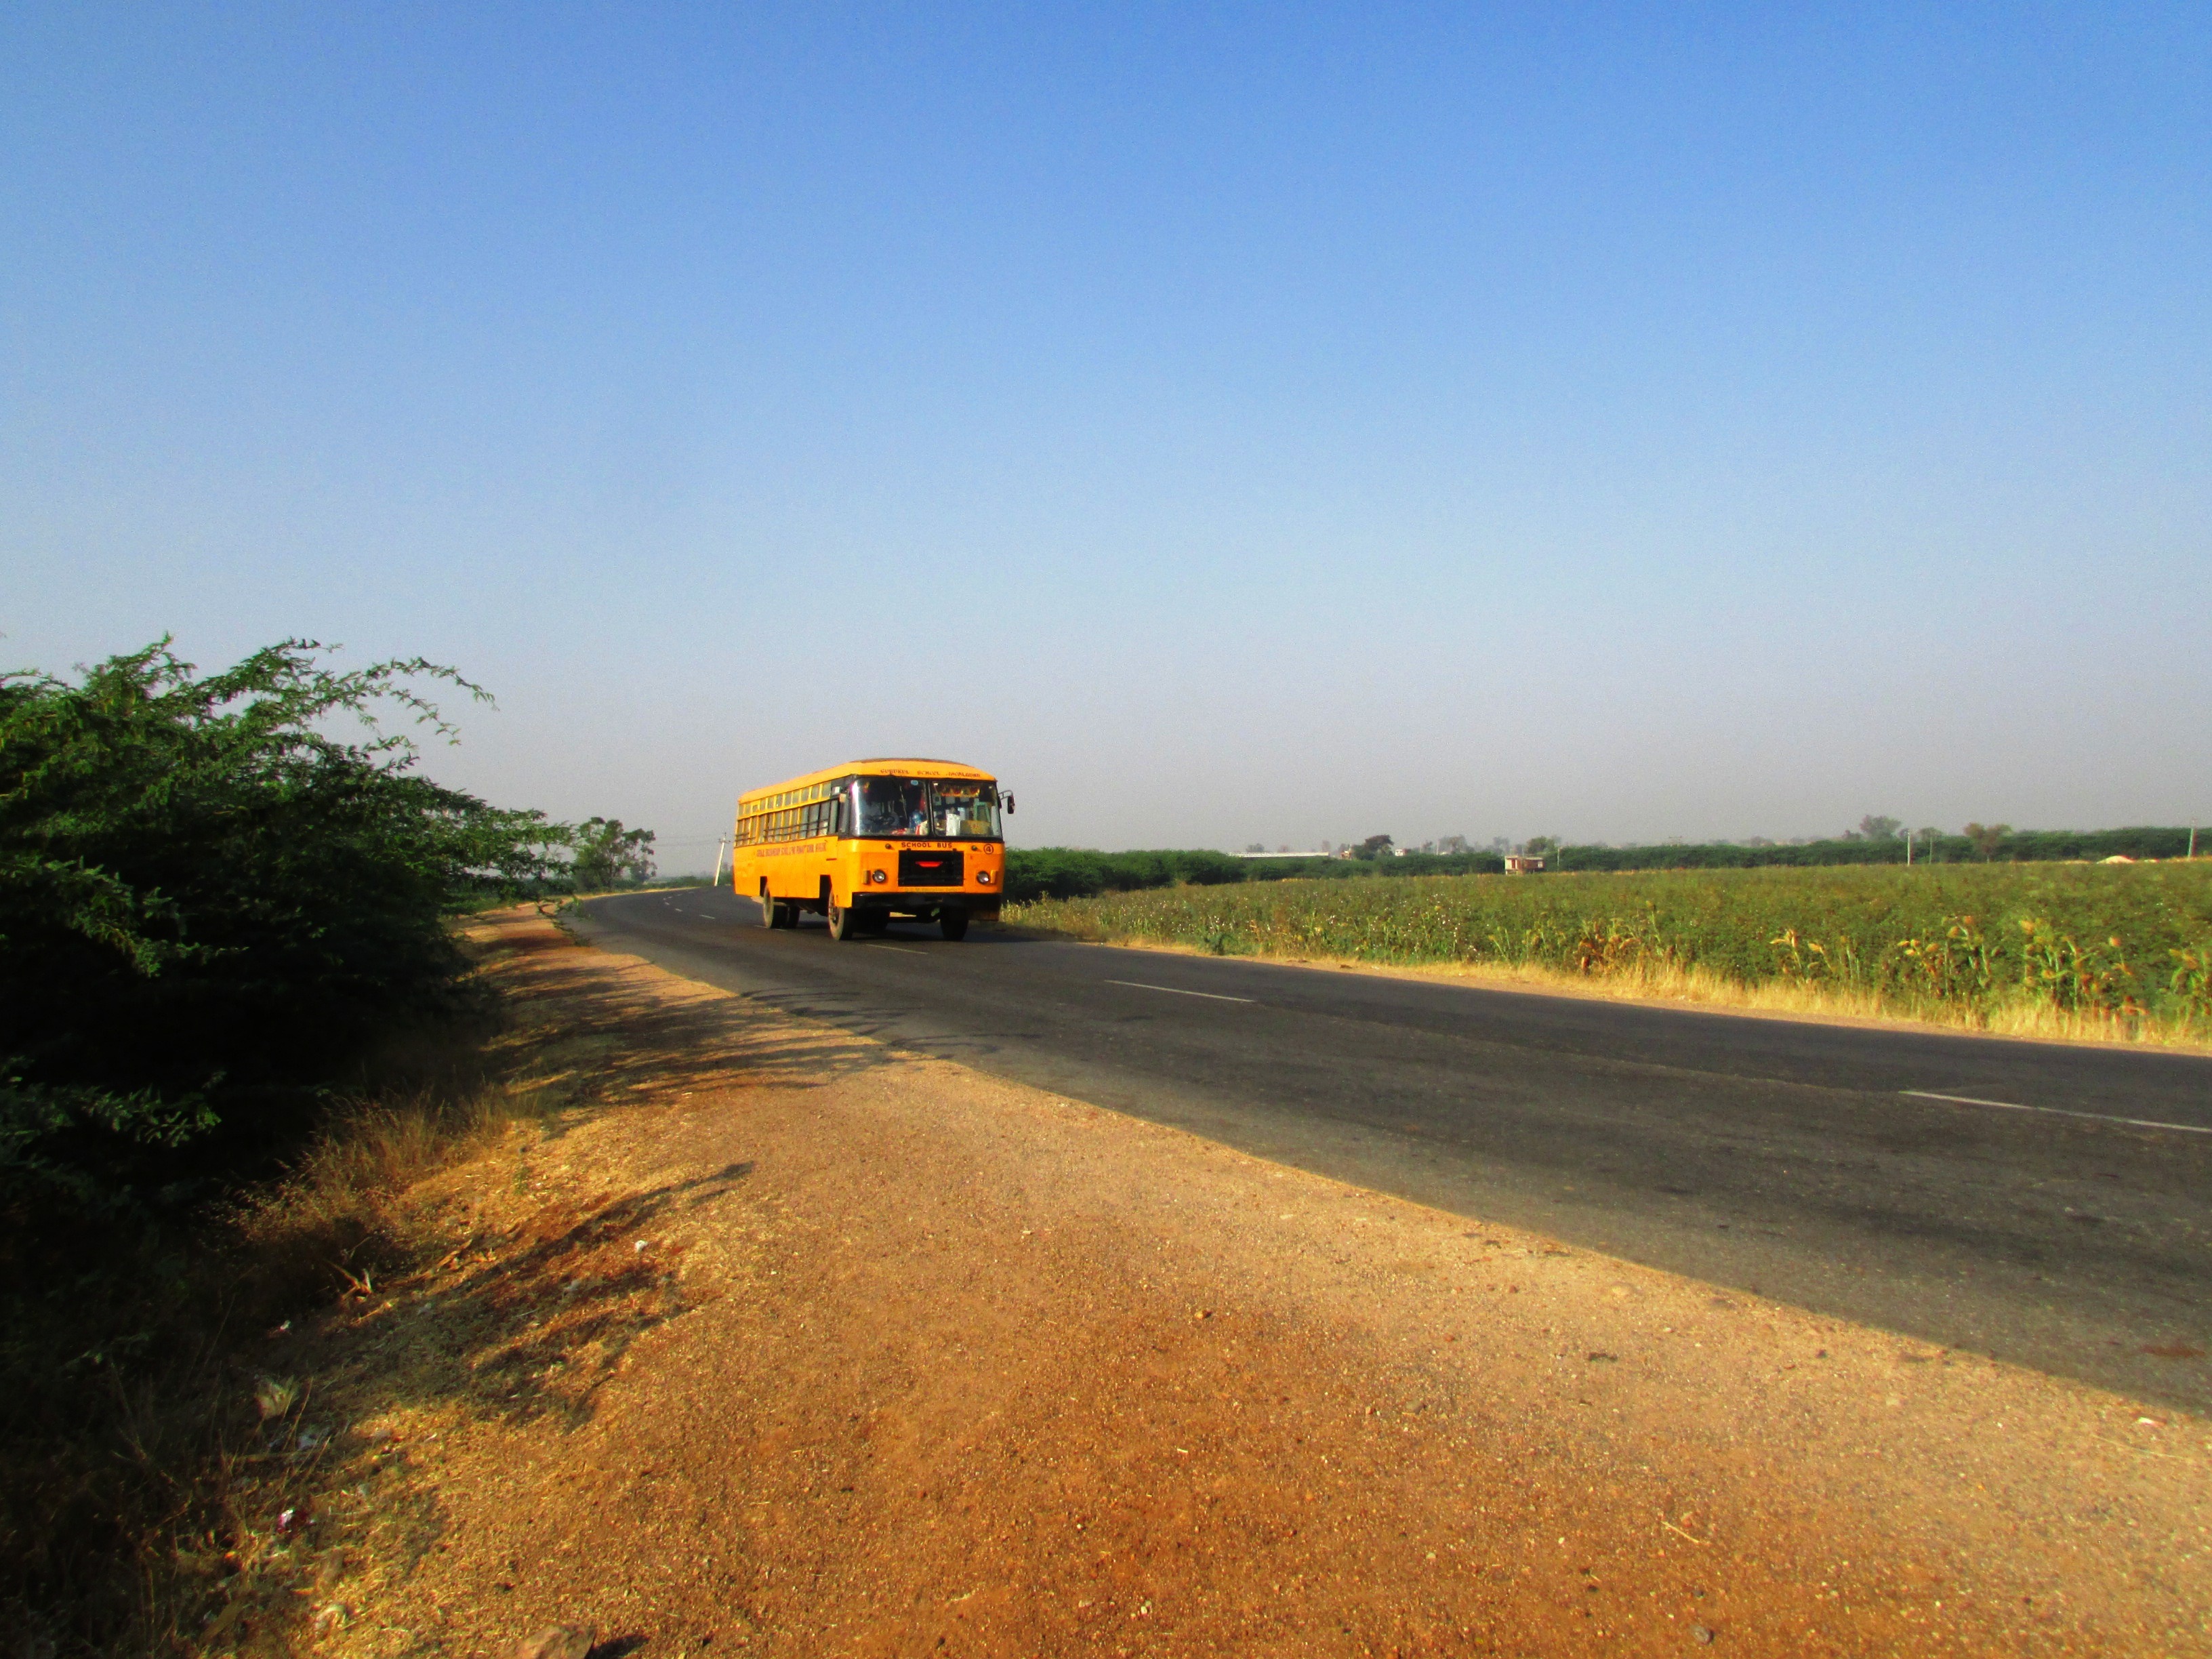
landscape, horizon, sky, road, traffic, field, prairie, automobile, highway, driving, asphalt, transportation, transport, vehicle, auto, blue, plain, road trip, bus, infrastructure, india, rural area, navalgund